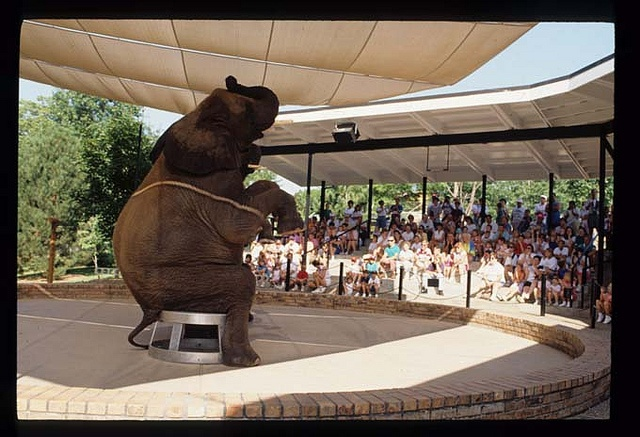
An elephant is doing tricks for a crowd.
A large brown bear sitting on top of a metal stool.
An elephant sitting on a stole in front of an audience.
elephant sitting upright on a stool entertaining crowd
Adult elephant performing trick for large seated audience in outdoor area.